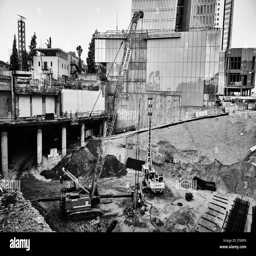
a city : architecture of the new buildings in town